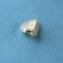
Maize quality: Bad